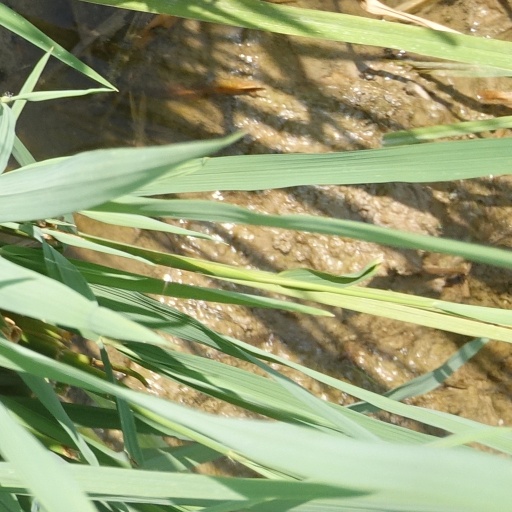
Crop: rice